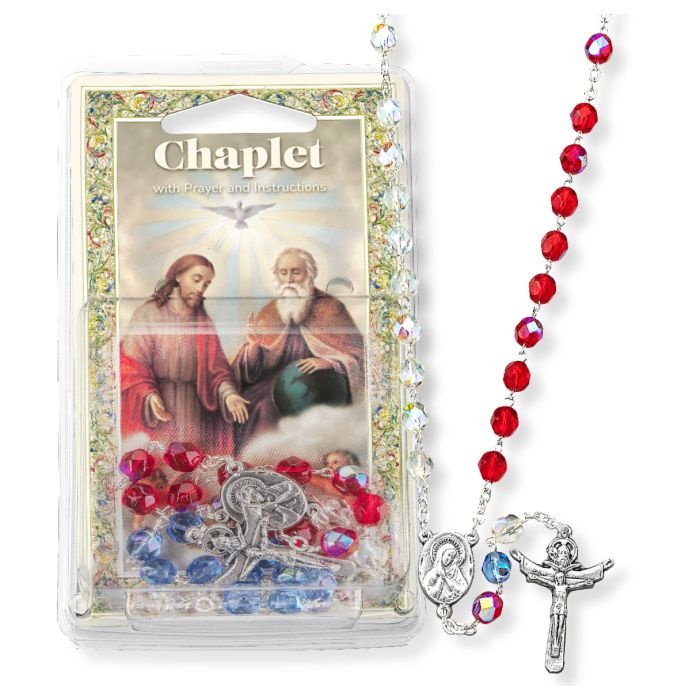
Trinity Multicolored Chaplet
7mm Light Blue, Red and Clear Crystal Faceted Glass Bead Holy Trinity Chaplet. Silver oxidized Madonna centerpiece and Trinity crucifix. Length: 11" - 279mm. Holy card and instruction pamphlet included. Comes in a clear plastic clamshell style packaging. Sold in individually. Made in Italy-USA.
Brand: Hirten
Category: Religious & Ceremonial > Religious Items > Prayer Beads